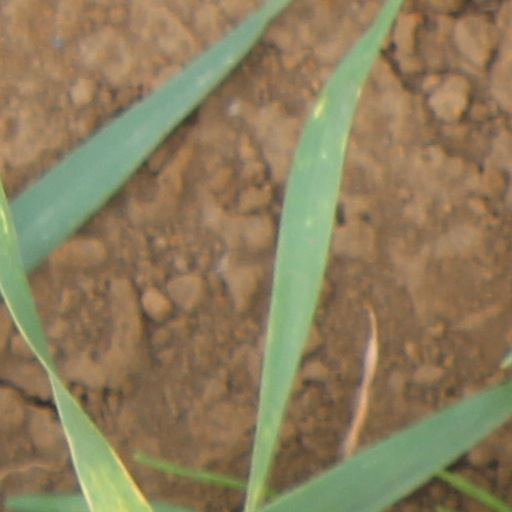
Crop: wheat